Taqulittuq

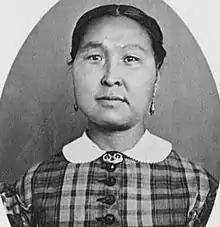
Taqulittuq in the United States

Taqulittuq (often transliterated as Tookoolito; – December 31, 1876) was an Inuk interpreter and guide. She and her husband Ipirvik (also known as Joe) worked alongside Arctic explorer Charles Francis Hall and joined him in his search for Franklin's lost expedition in the 1860s, as well as the "Polaris" expedition to reach the North Pole.